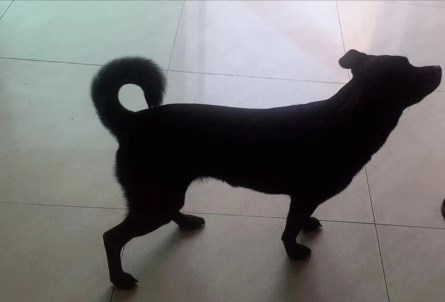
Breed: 3336-n000121-chinese_rural_dog